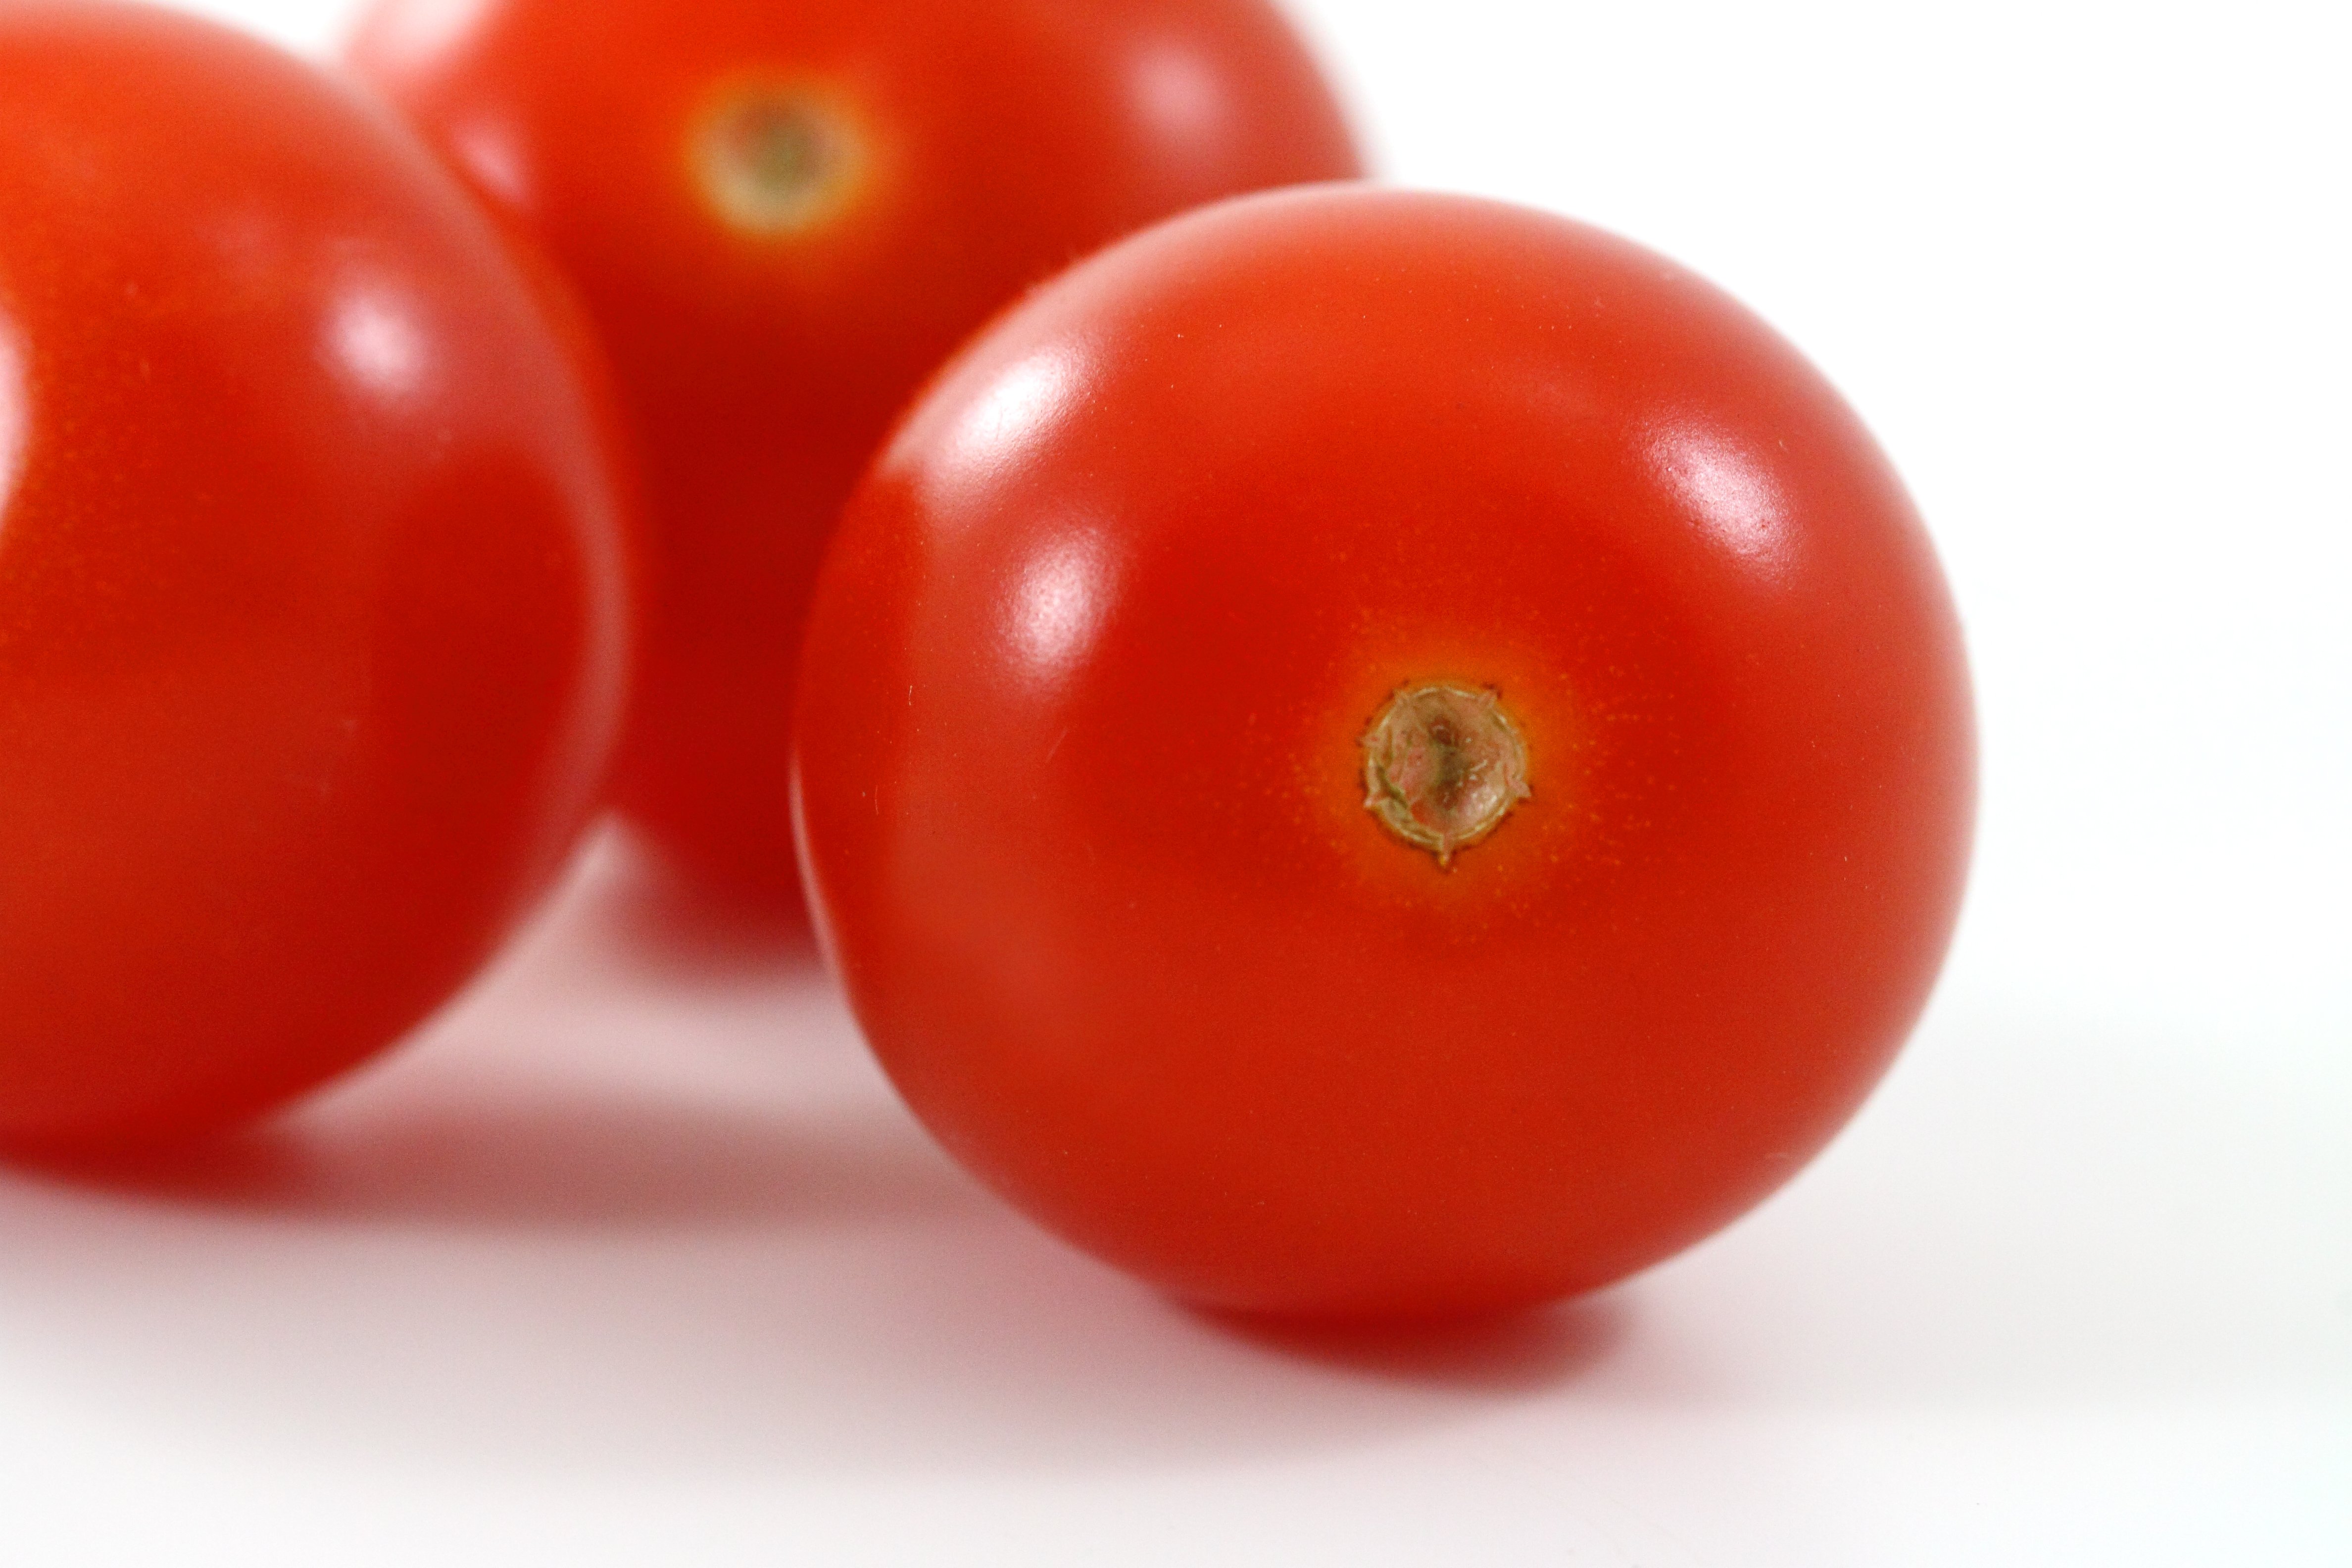
plant, fruit, flower, food, red, produce, vegetable, small, tomato, three, tasty, tomatoes, ball, diet, vitamins, cherry, flowering plant, land plant, potato and tomato genus